Bodio

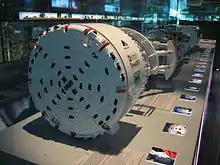
Model of an S-210 tunnel boring machine, being used to bore the Gotthard Base Tunnel near Bodio

, Bodio had an unemployment rate of 5.12%. , there were 6 people employed in the primary economic sector and about 2 businesses involved in this sector. 256 people were employed in the secondary sector and there were 13 businesses in this sector. 119 people were employed in the tertiary sector, with 36 businesses in this sector. There were 462 residents of the municipality who were employed in some capacity, of which females made up 34.6% of the workforce.